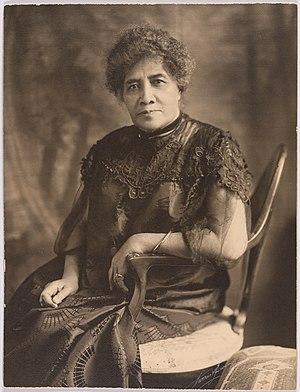
Aloha ʻOe est une chanson en hawaïen de Liliʻuokalani. Bien qu'il existe plusieurs variantes de l'histoire des origines de la chanson, toutes ont en commun que cette dernière a été inspirée par une accolade d'adieu du colonel James Harbottle Boyd lors d'une sortie à cheval faite par Liliʻuokalani au ranch Boyd de Maunawili en 1877 ou 1878. L'expédition aurait chanté la chanson lors du retour vers Honolulu. Selon les versions, l'accolade aurait été faite à Liliʻuokalani, à sa sœur Likelike ou à une jeune fille du ranch.